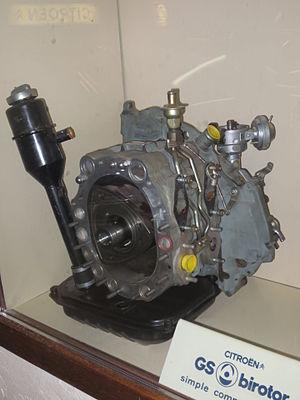
La Citroën GS Birotor est une version luxueuse de la Citroën GS, qui a la particularité d'être équipée d'un moteur Wankel birotor : le « moteur Comotor », commun à la NSU Ro 80. La GS Birotor est un modèle à part entière, puisque sa mécanique est inédite, sa carrosserie est spécifique avec notamment des ailes bombées, et elle dispose d'un intérieur luxueux spécifique à cette version, parmi d'autres spécificités. Première voiture de série française équipée d'un Wankel, elle n'a plus grand-chose en commun avec les autres GS. Malheureusement, cette auto est née en plein choc pétrolier, ce qui la condamnera. Elle sera produite à seulement 846 exemplaires.